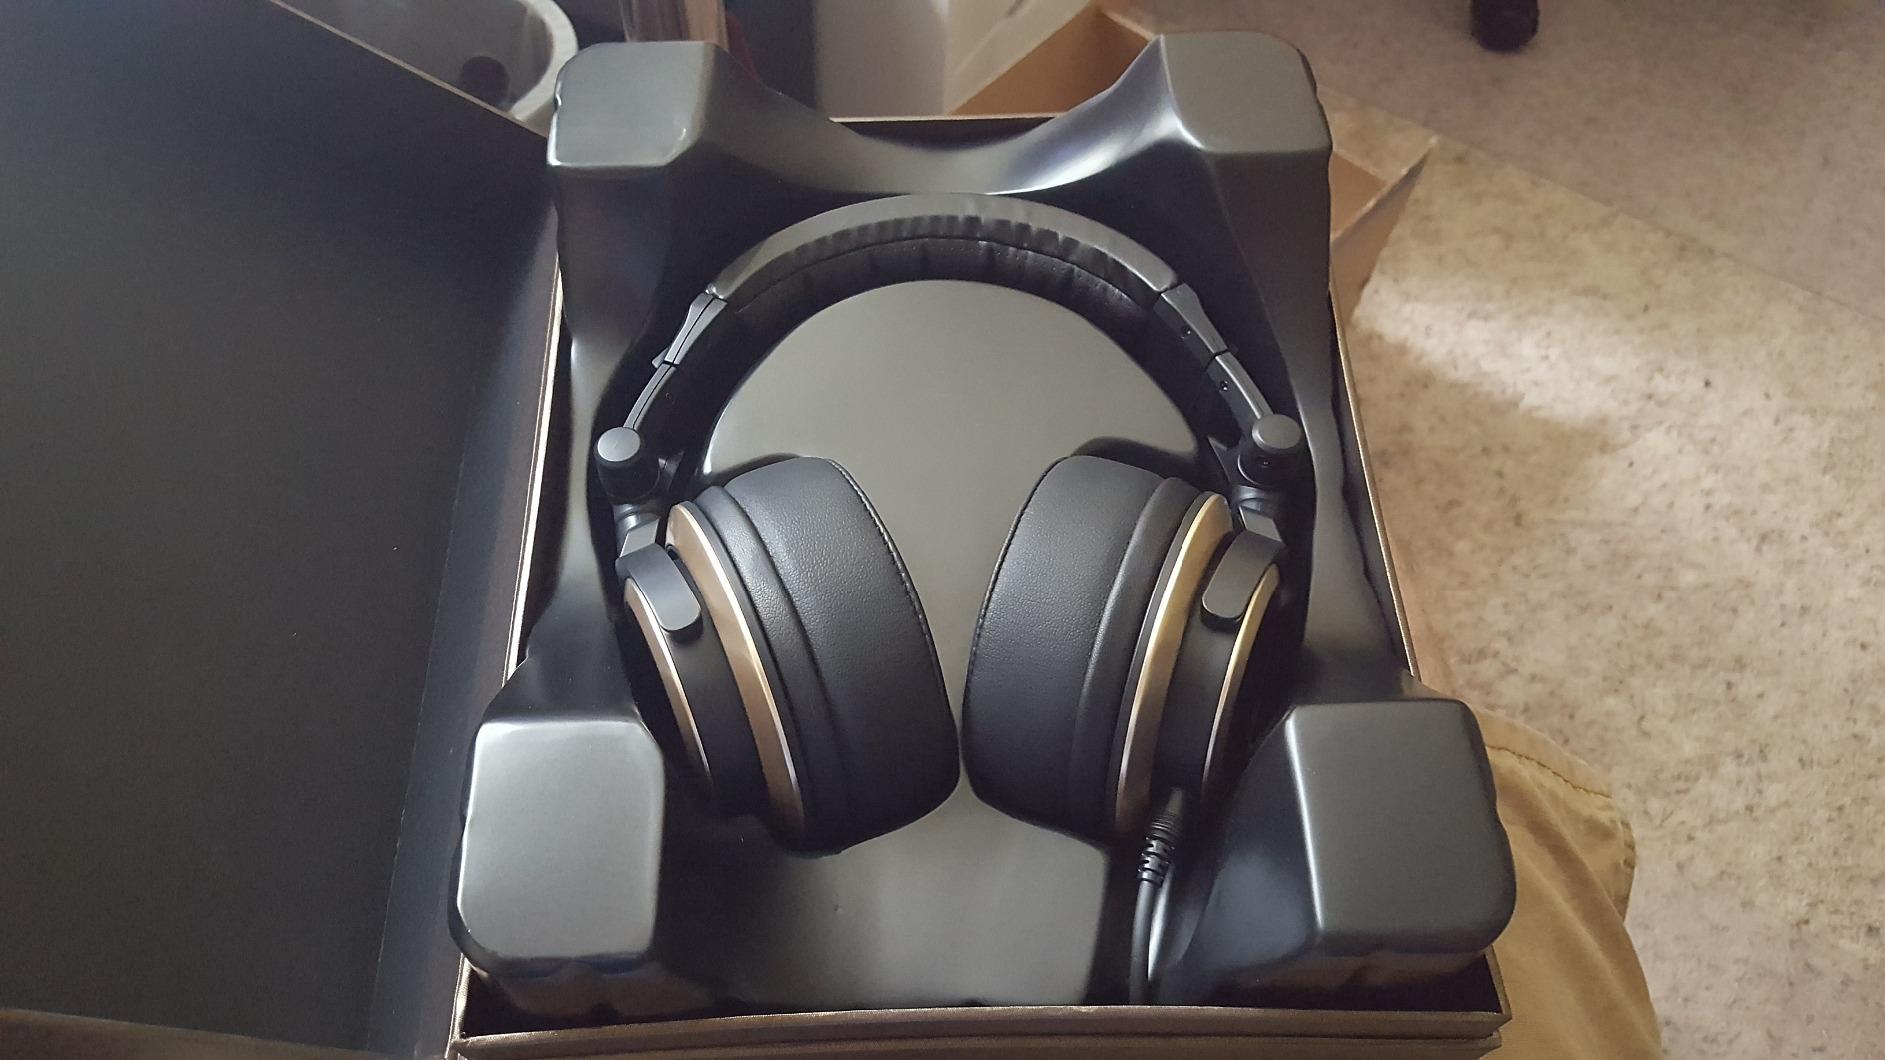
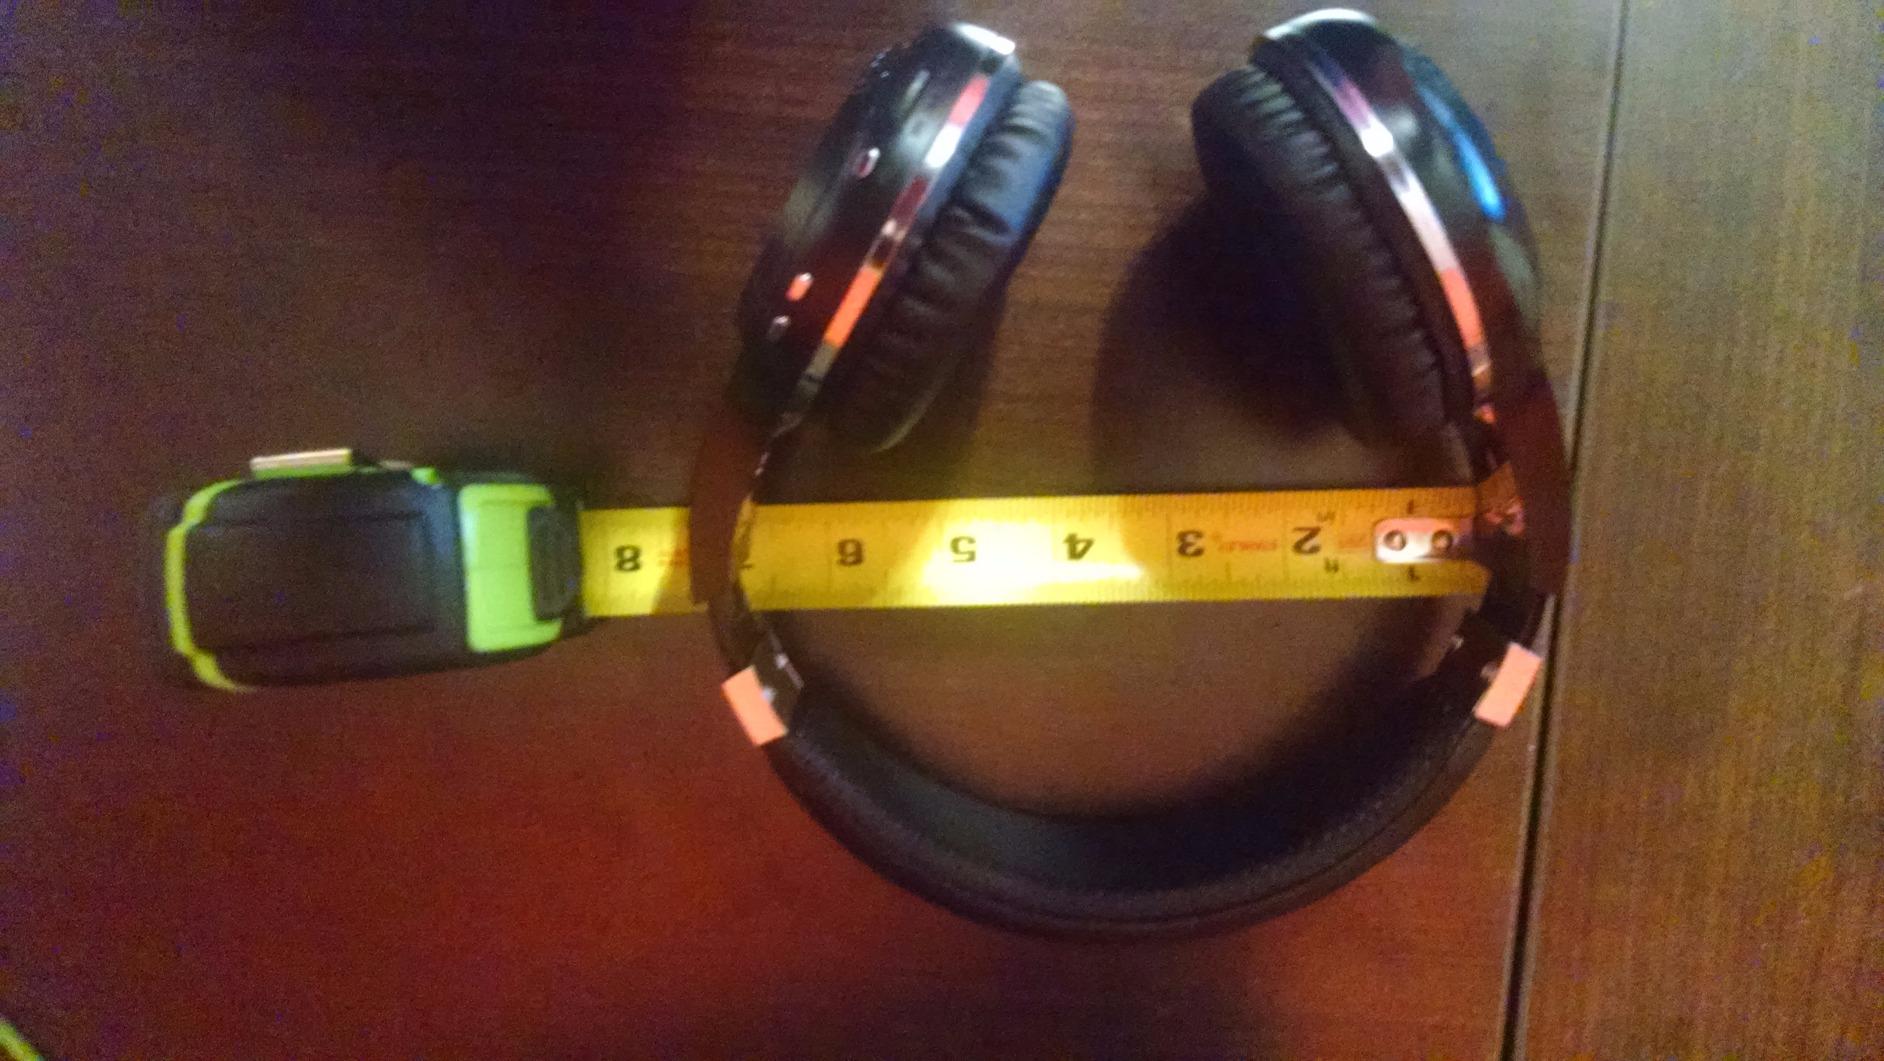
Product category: headphones
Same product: no